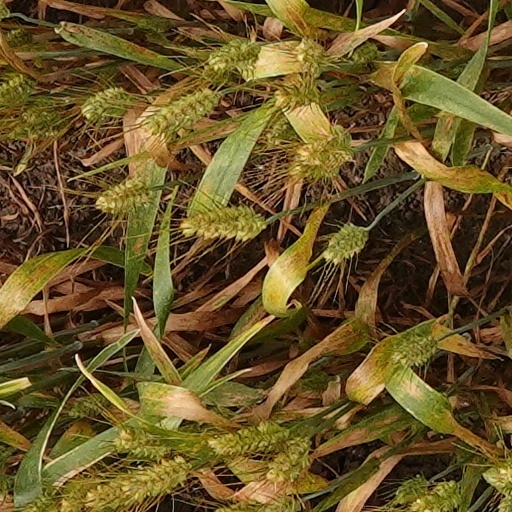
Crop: wheat